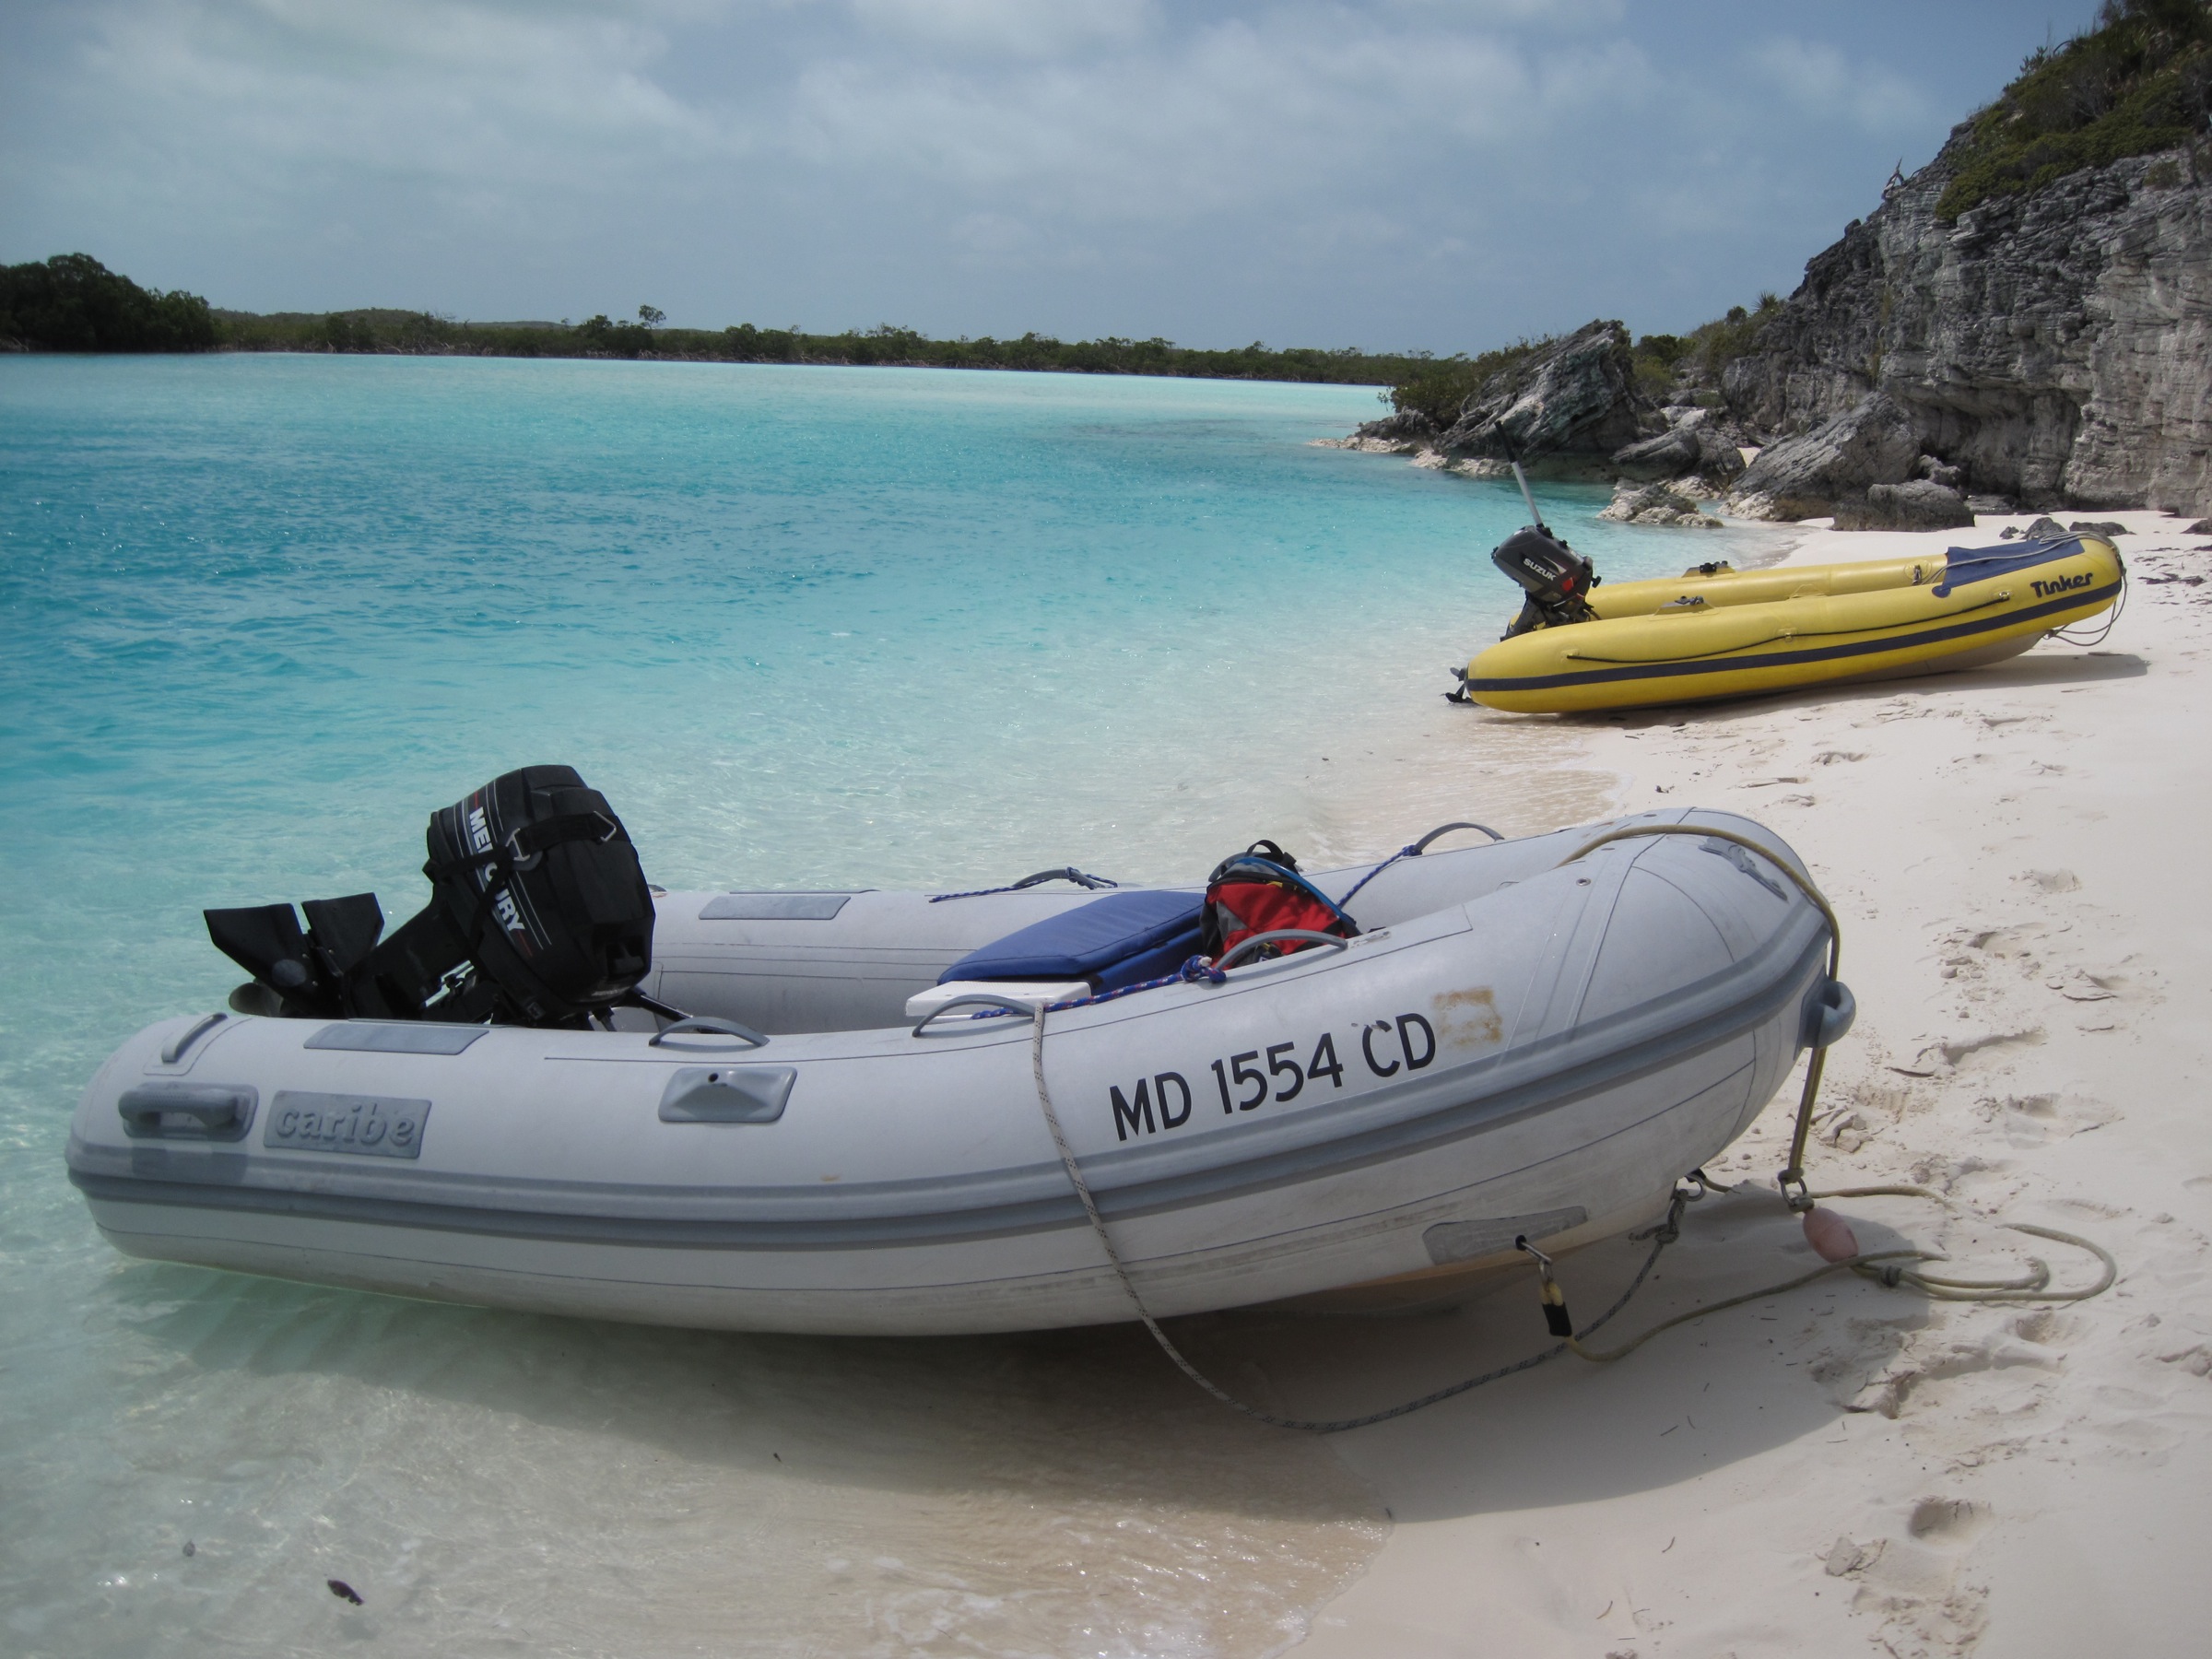
sea, boat, vehicle, bay, motorboat, boating, bahamas, watercraft, dinghy, inflatable boat, watercraft rowing, rigid hulled inflatable boat